Margaret Holland Sargent

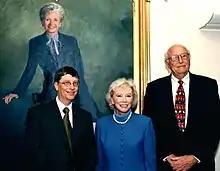
Margaret Holland Sargent with Bill Gates and William H. Gates, Sr. in front of Holland's painting of Mary Maxwell Gates.

Margaret Holland Sargent (born December 30, 1927), also known as Meg Sargent, is an American portrait artist based in Los Angeles, California. She has painted over three hundred oil portraits, including portraits of Tennessee Williams, Gerald Ford, Jimmy Carter and Margaret Thatcher.